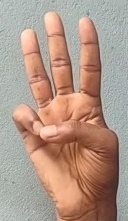
ASL sign: 6